Lilian Snelling

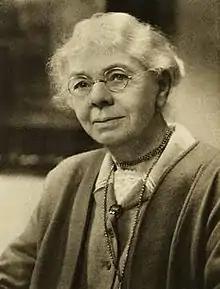

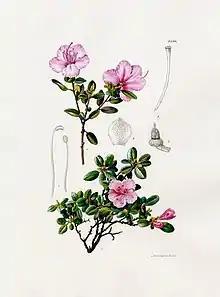
"Rhododendron dauricum" var. "sempervirens" (Accepted name: "Rhododendron ledebourii") Illustration by Lilian Snelling 1918.

Lilian Snelling (1879–1972) was "probably the most important British botanical artist of the first half of the 20th century".